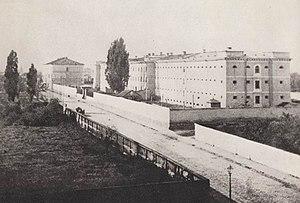
Pawiak était une prison construite en 1835 à Varsovie, en Pologne.